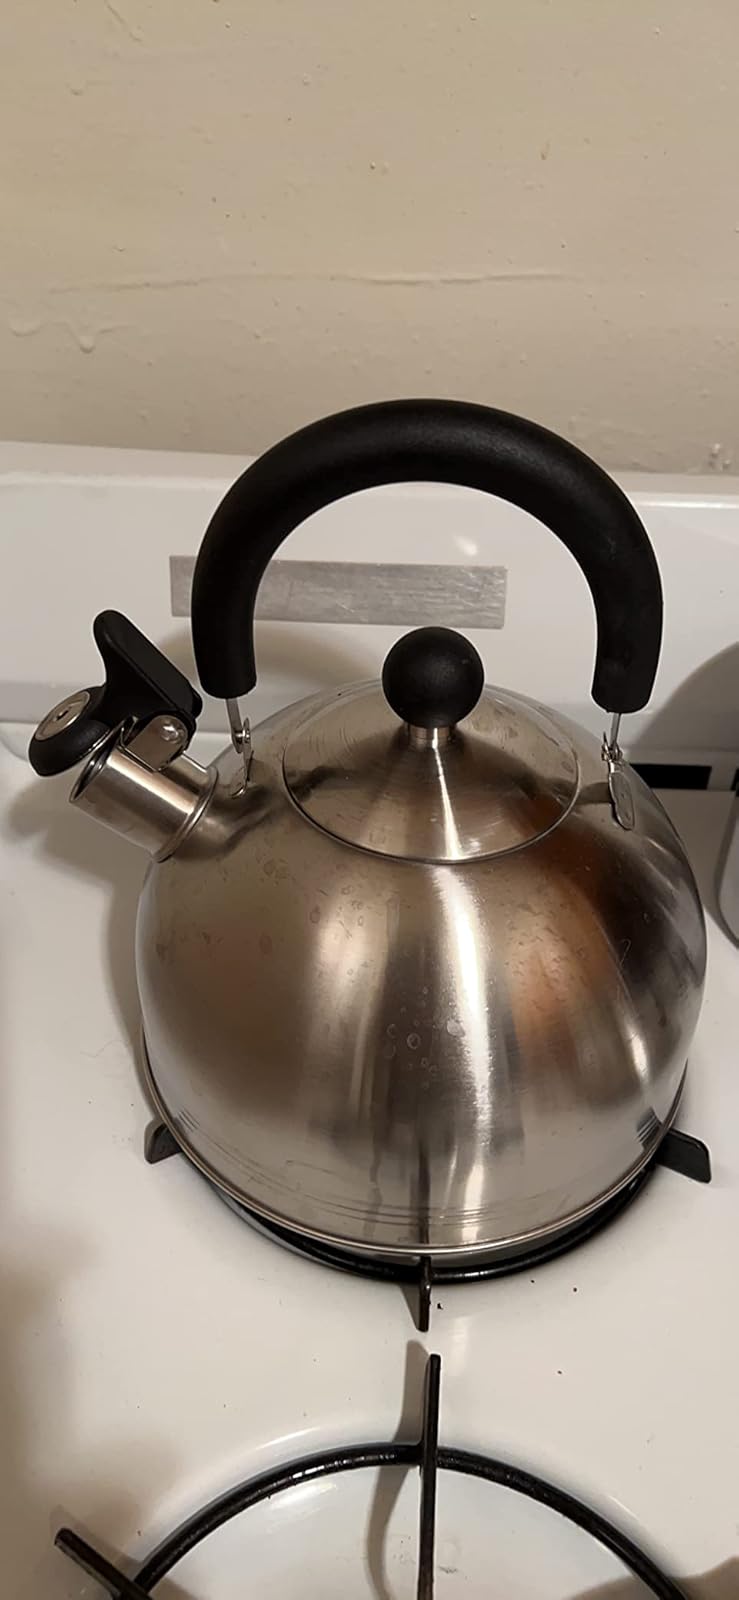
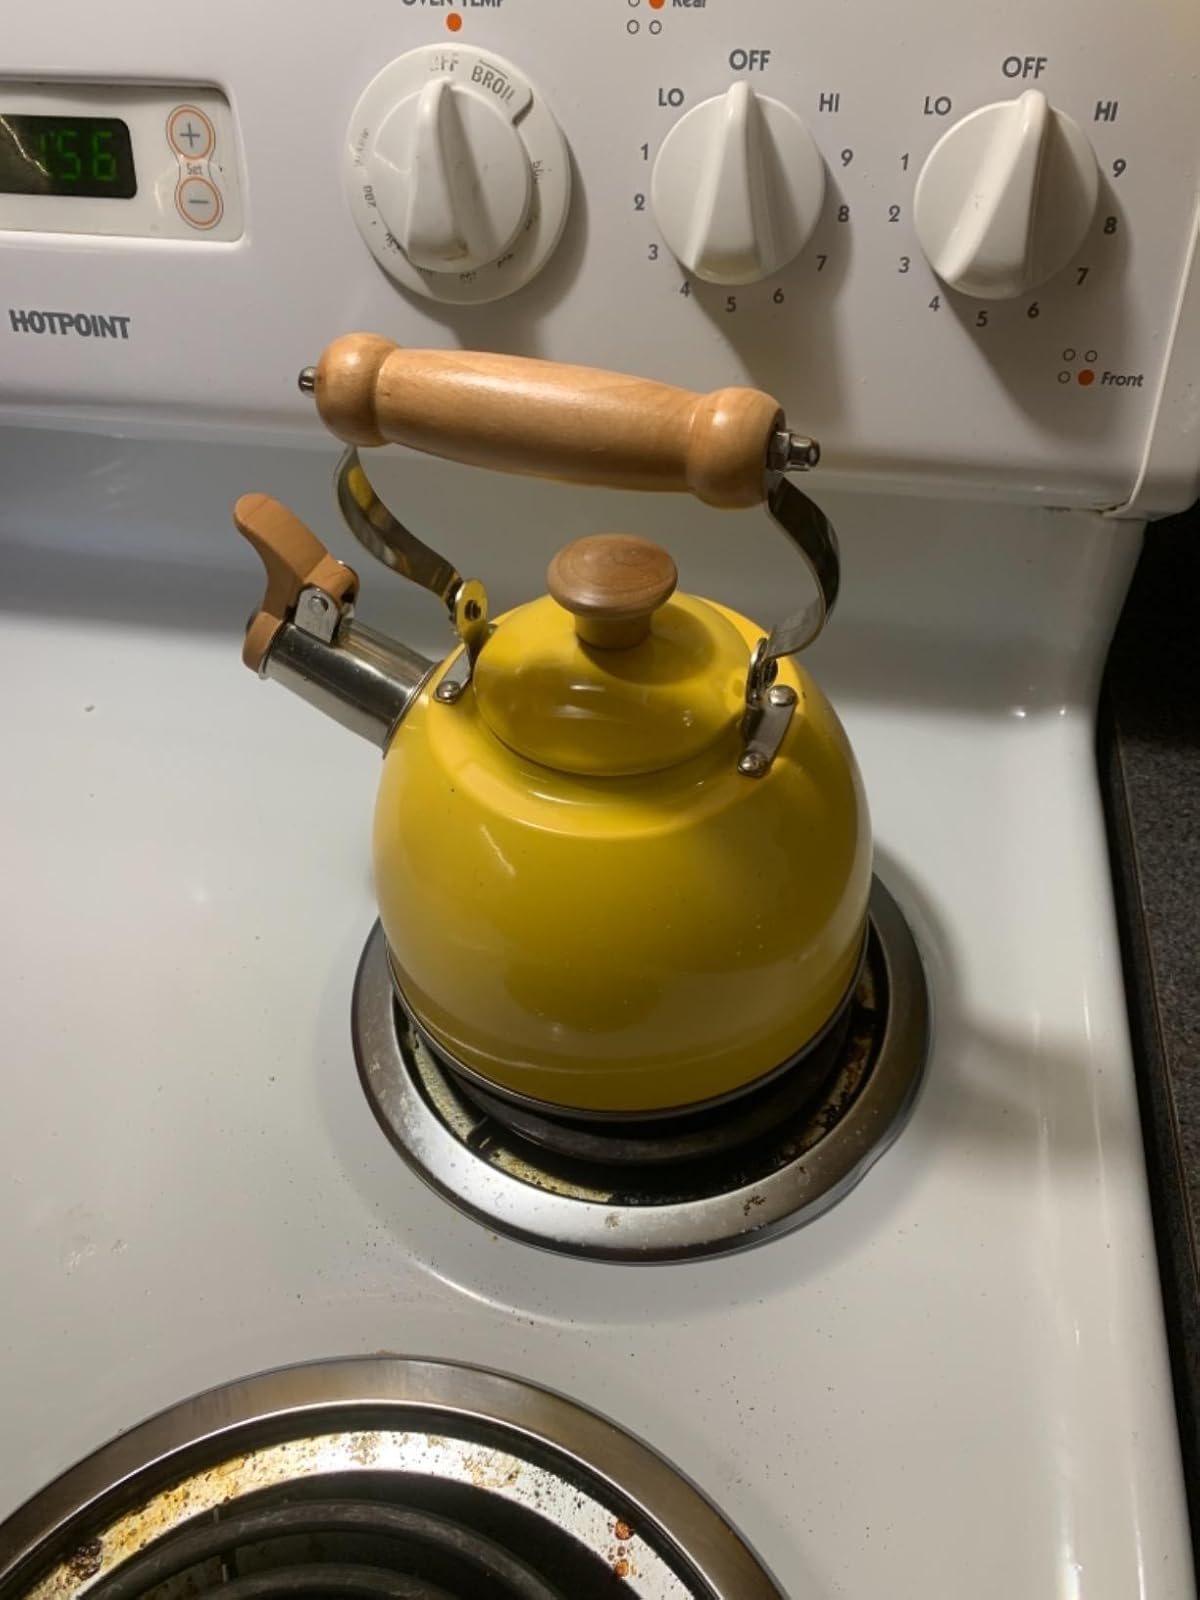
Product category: items_kettle
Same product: no